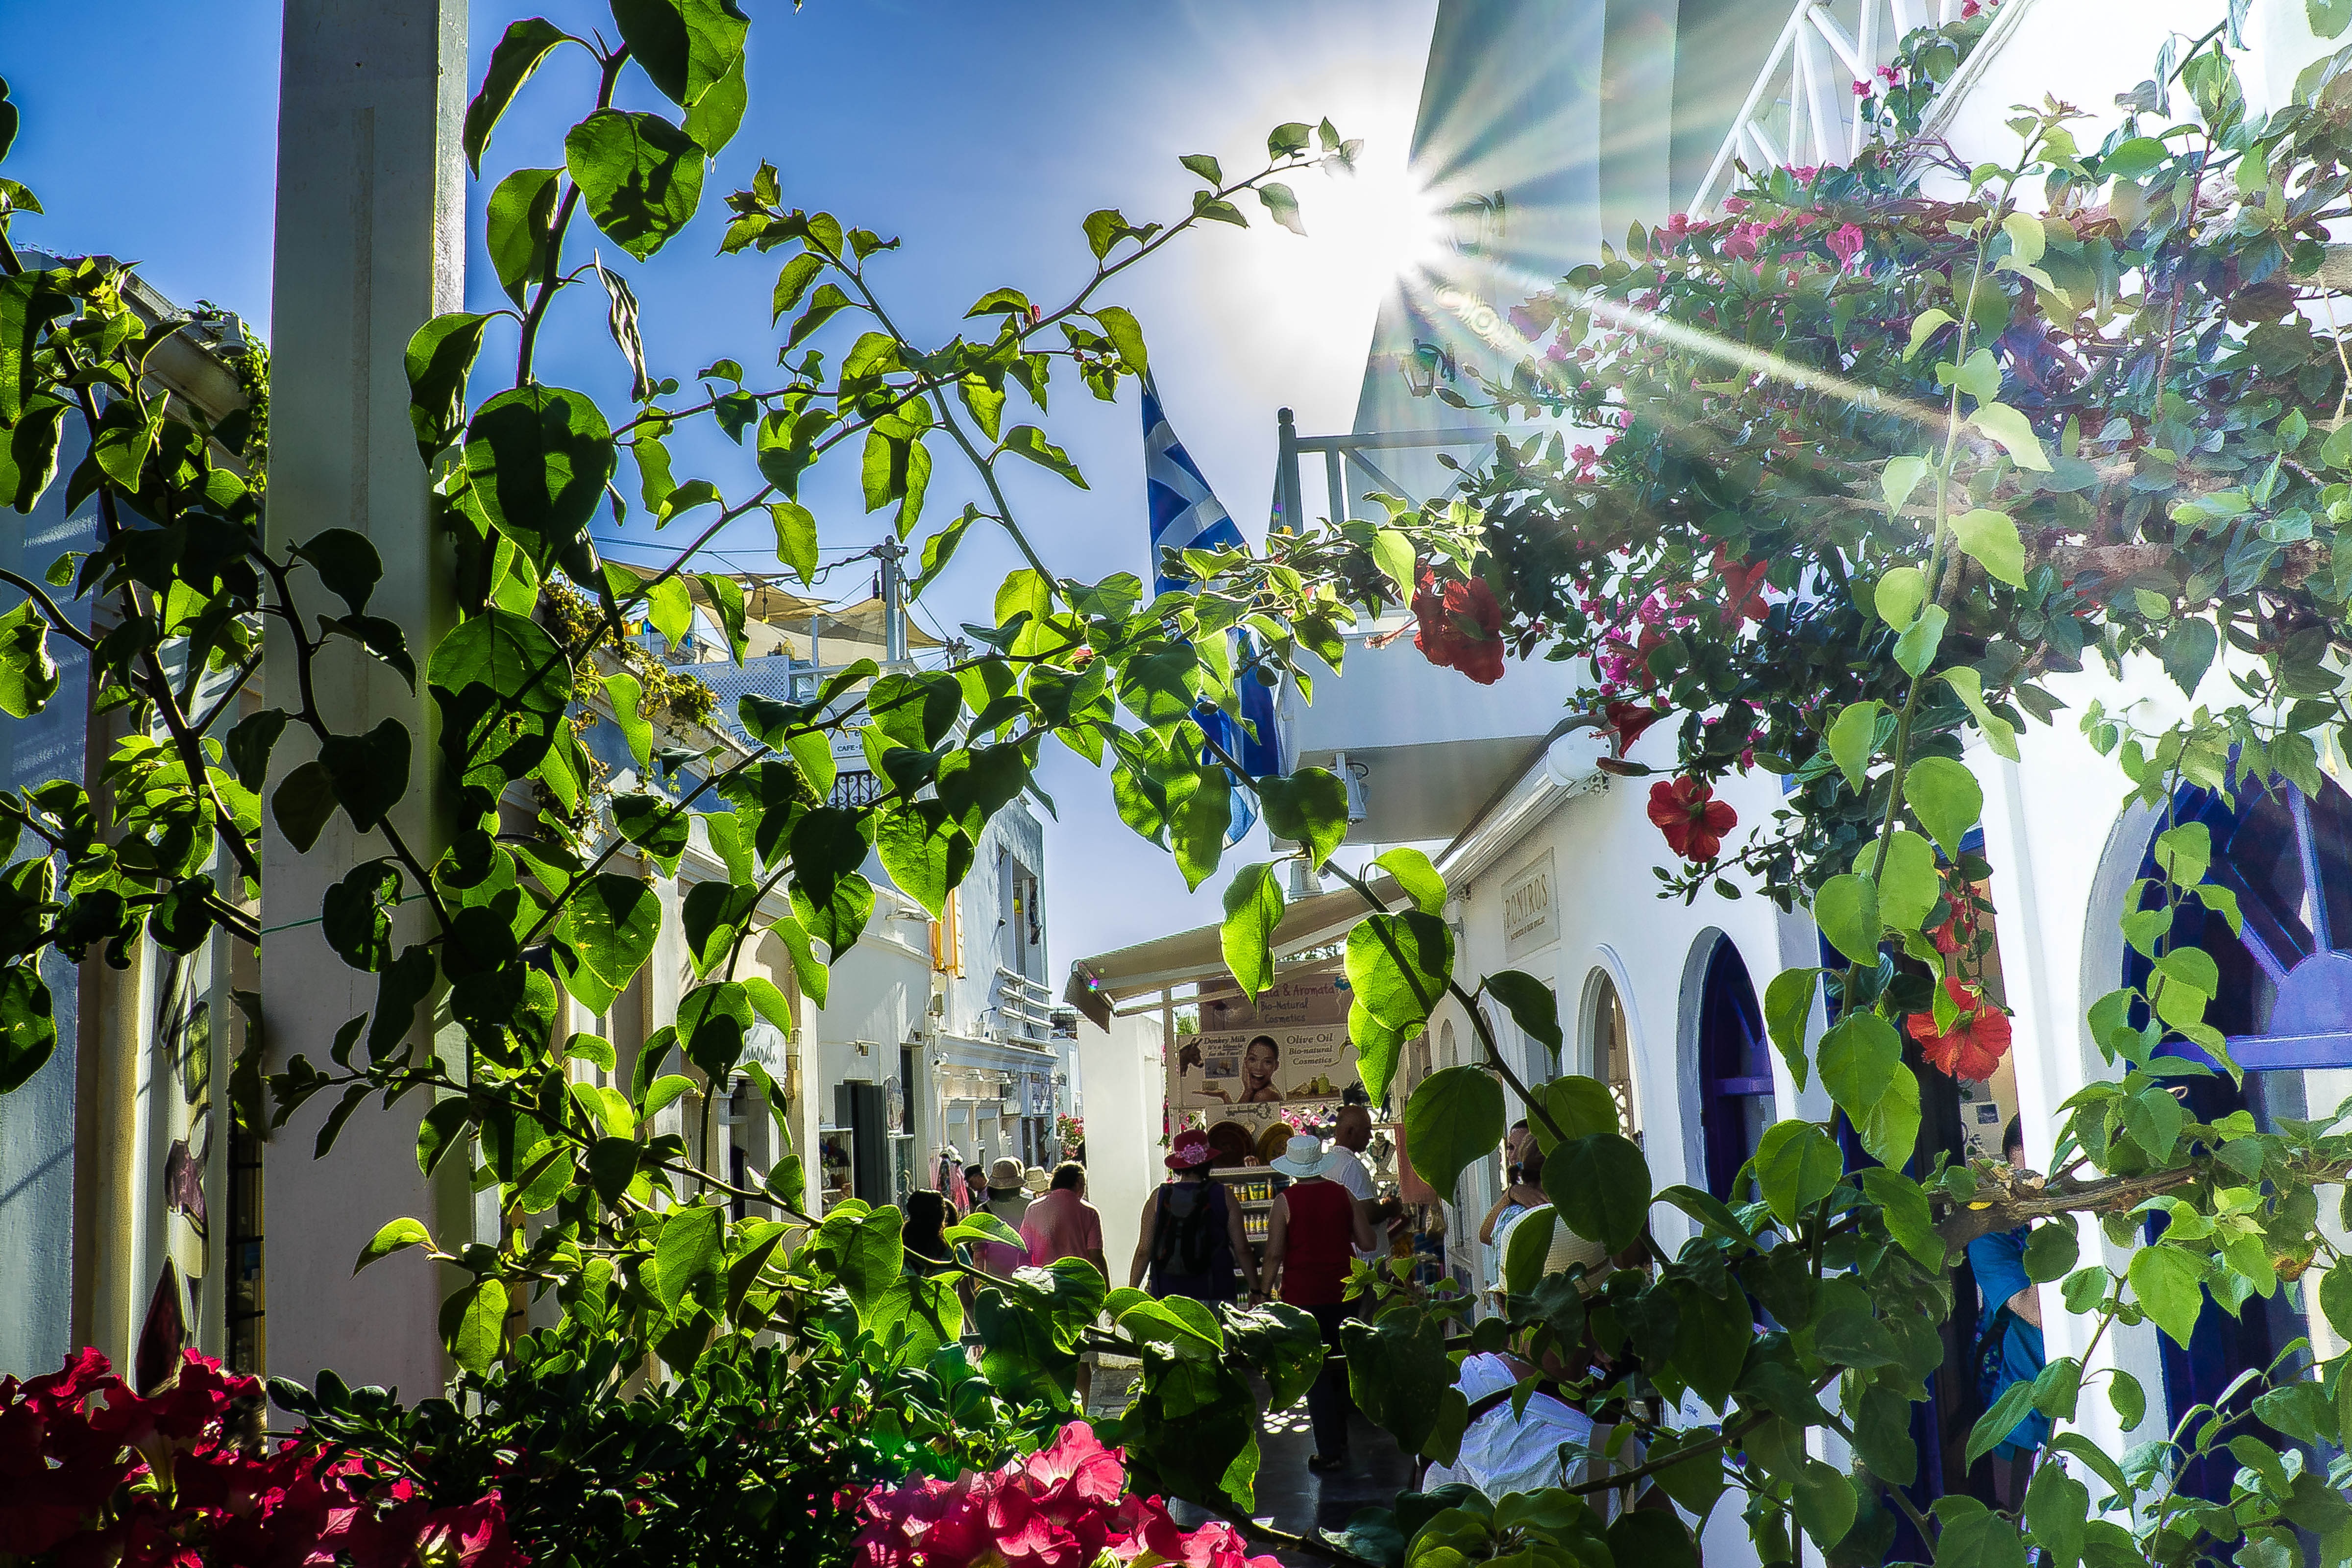
nature, architecture, plant, sky, white, flower, building, summer, travel, village, europe, greek, island, botany, garden, tourism, flora, flowers, santorini, beauty, greece, beautiful, floristry, oia, flowering plant, floral design, sun star